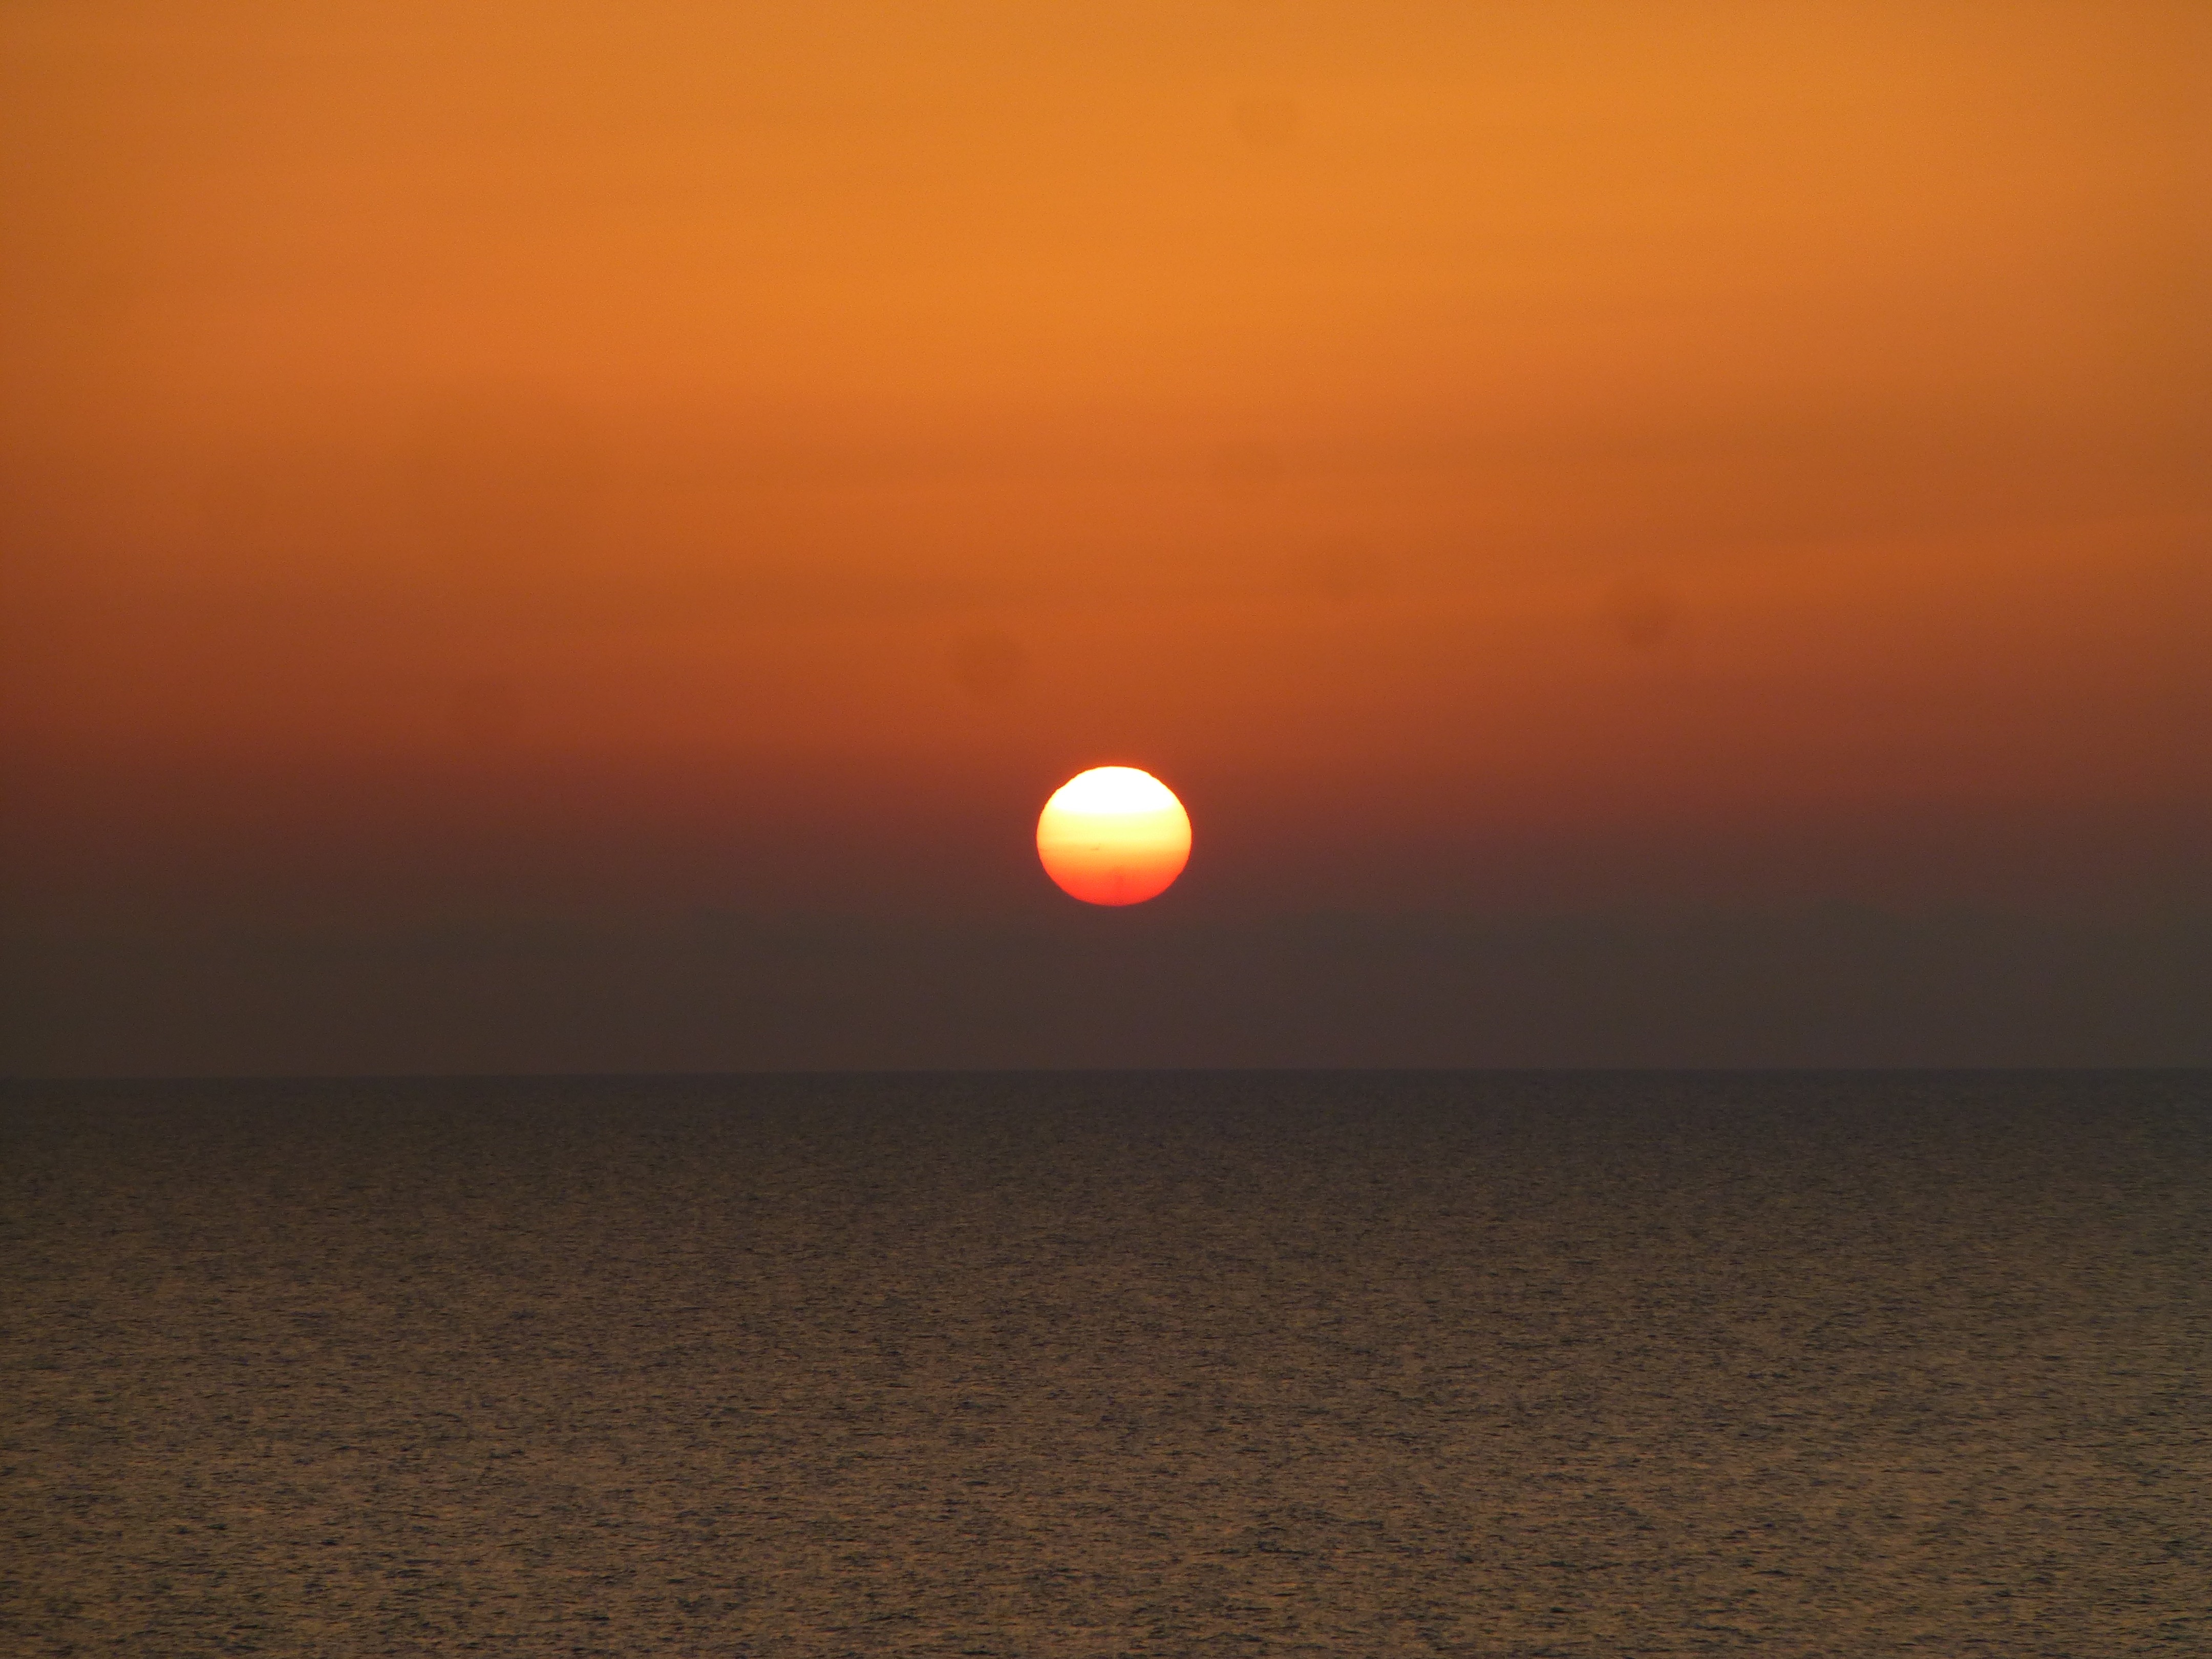
sea, ocean, horizon, sky, sun, sunrise, sunset, sunlight, morning, dawn, atmosphere, dusk, evening, rest, meditation, silent, afterglow, morgenrot, astronomical object, atmospheric phenomenon